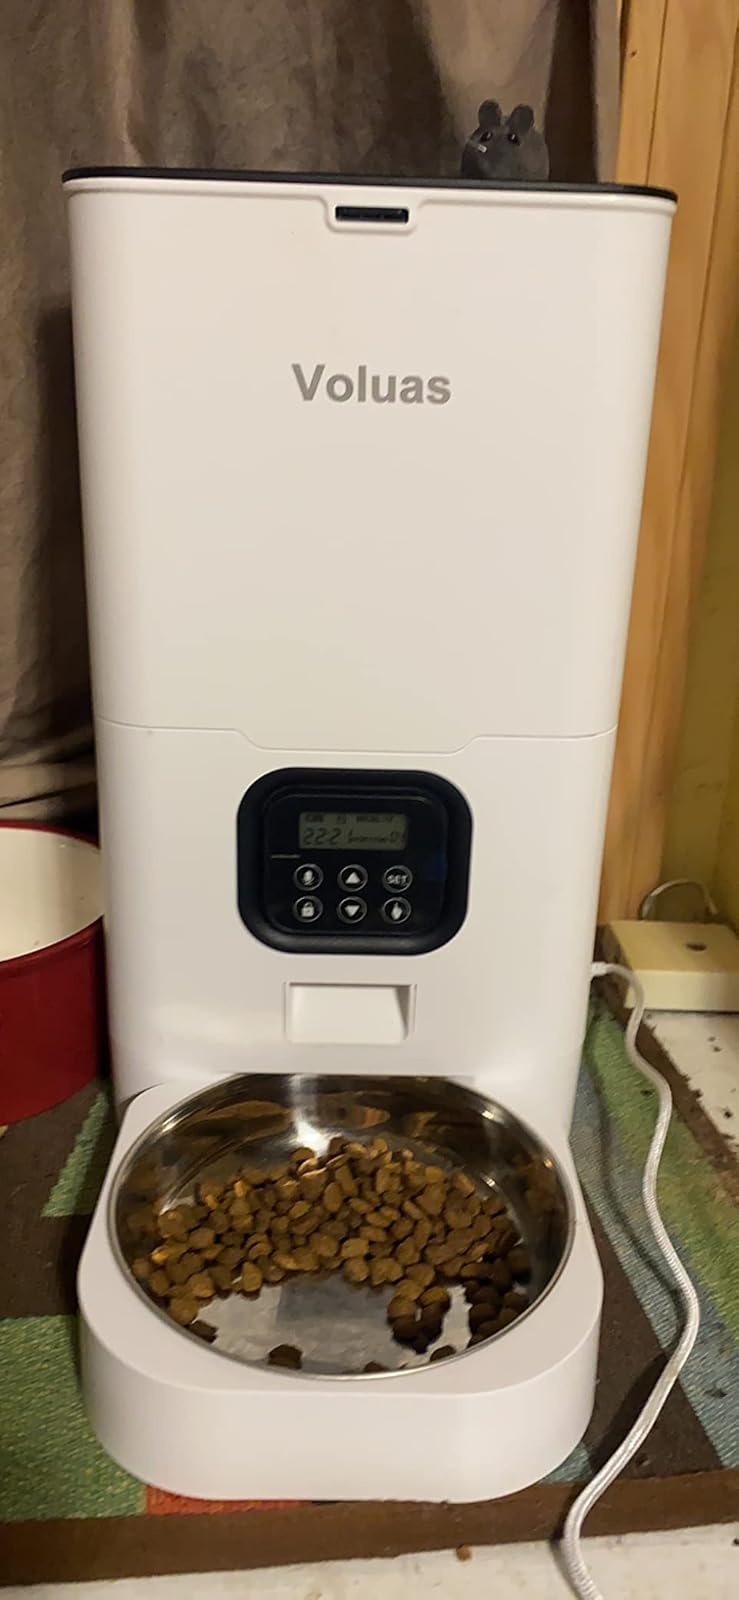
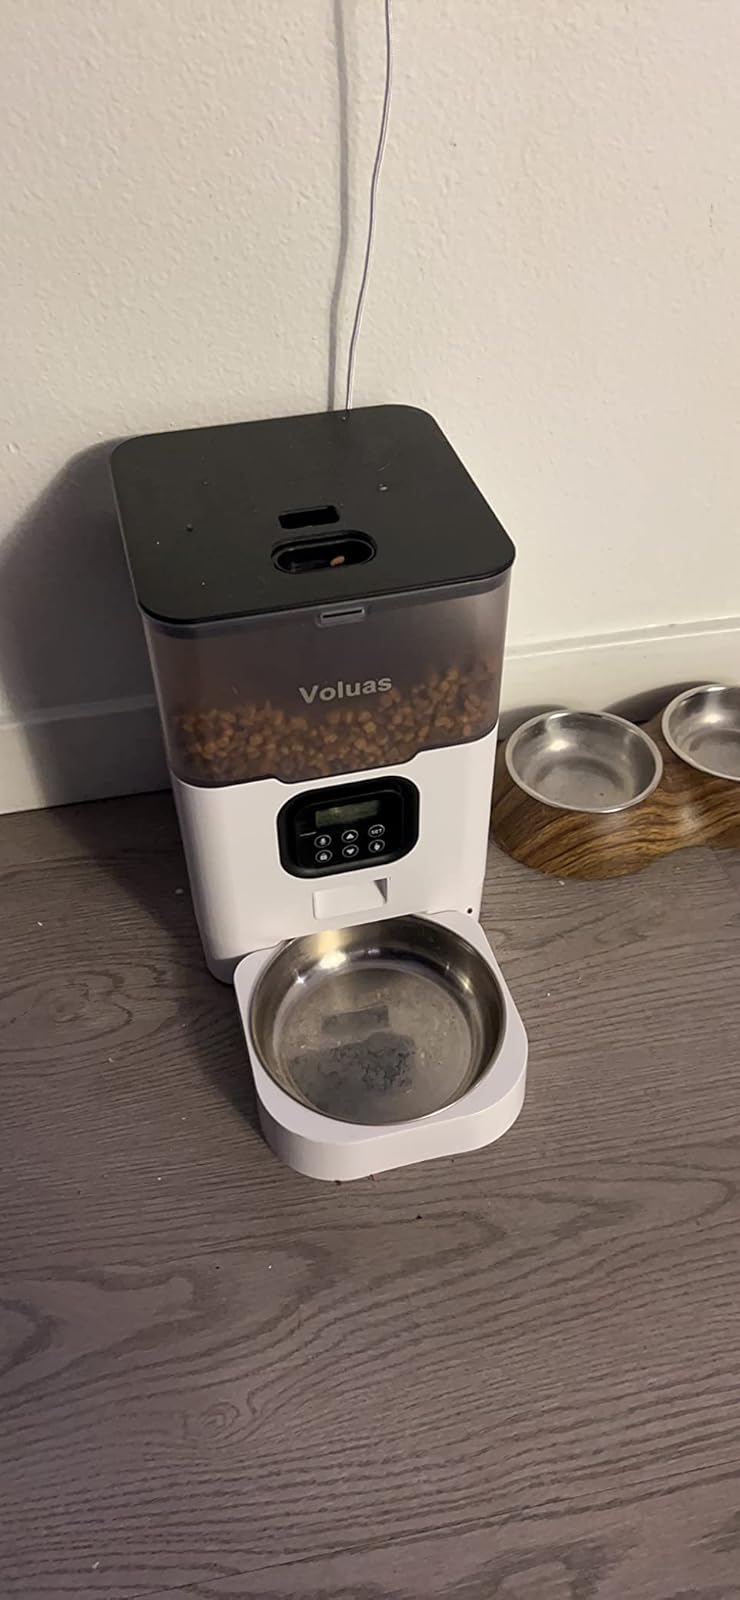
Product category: items_feeder
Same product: no